Erstfeld

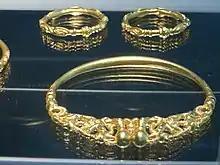
A hoard of torques found in Erstfeld can be seen in the Swiss National Museum in Zurich

In 1962 a collection of four gold torques and three gold arm rings were discovered near Erstfeld. While the exact origin date is unknown, they are likely from the 4th century BC. The nearly pure gold rings were discovered under of land slide debris. The rings show Celtic motifs and designs and display a high level of skill. While their purpose is unknown, one theory is that they were offerings made to celebrate safely crossing the Alps.